George Gervin

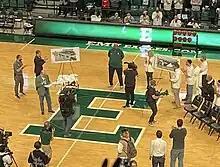
Halftime ceremony at a December 11, 2021 Eastern Michigan University basketball game, with Gervin being honored and the team's arena being rededicated as the "George Gervin GameAbove Center"

Nicknamed "Iceman" for his cool demeanor on the court, Gervin was primarily known for his scoring talents. He had also received the nickname because of his rare ability to play the game of basketball at a high level without sweating.